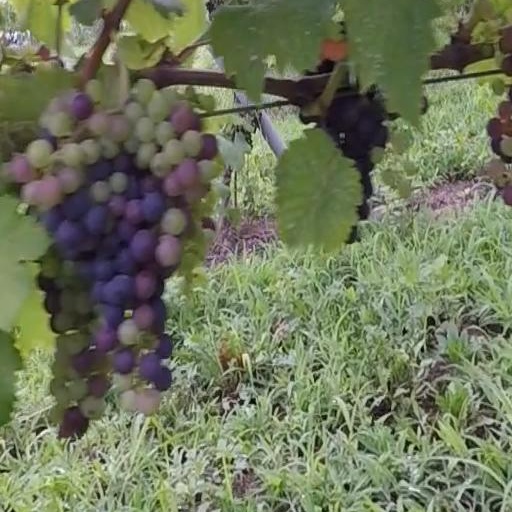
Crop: grape